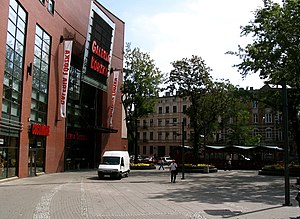
Łódź / Økonomi
Galeria Łódzka er, efter Manufaktura, det største handelscenter i byen.